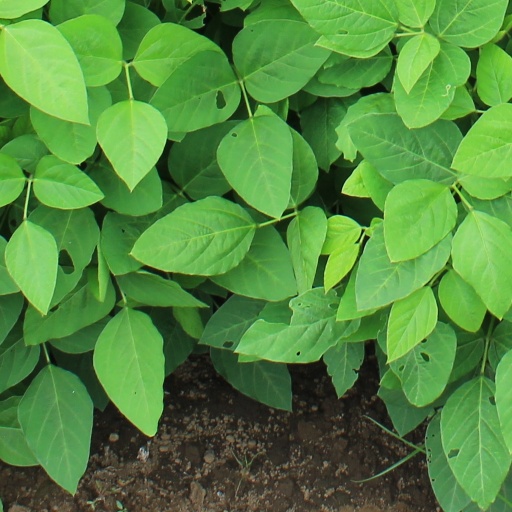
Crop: soybean